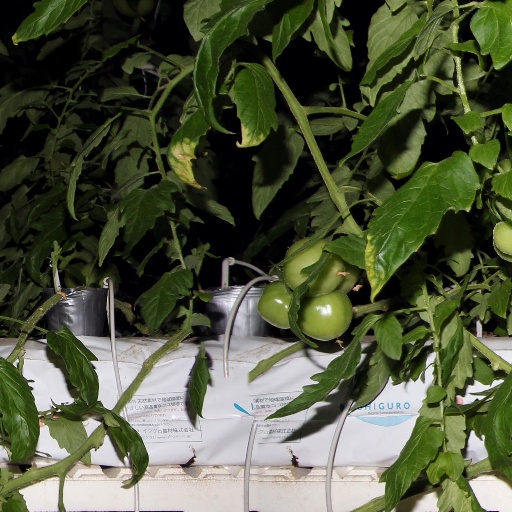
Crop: tomato